Ivy Troutman

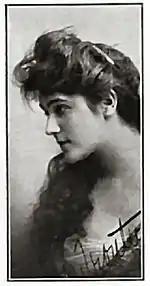
Ivy Troutman, c. 1908

Troutman made her professional stage debt at Wallack's Theatre on April 14, 1902, playing a minor rôle in the Leo Ditrichstein drama, "The Last Appeal". Later that year and into the next she toured with E. H. Sothern as Isabel in "If I Were King", a historical drama by Justin Huntly McCarthy. At the Herald Square Theatre in March 1903,Troutman played Annie Bellamy to the Peg Woffington of Grace George in Frances Aymar Mathews's biographical drama, "Pretty Peggy".